Society of the Friends of the Blacks

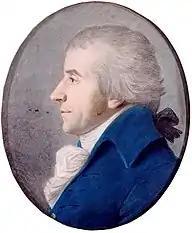
Jacques Pierre Brissot

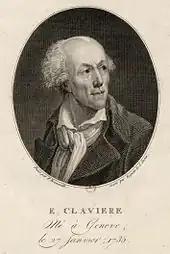
Etienne Claviere

Jacques Pierre Brissot organized the "Société des amis des Noirs" in February 1788. A follower of the Philosophes, Brissot's anti-slavery efforts were also due to his exposure to humanitarian activities on both sides of the Atlantic. In the United States, where he visited Philadelphia's constitutional convention following the American Revolution, he became absorbed by [Thomas Jefferson]'s humanitarian ideals as expressed in the Declaration of Independence. In England, Thomas Clarkson invited Brissot to attend a meeting of the Society for Effecting the Abolition of the Slave Trade. So enthused was Brissot that shortly thereafter he founded an abolitionist society in Paris. Its objectives were to suppress the slave trade and, at a later date, to attain equal rights for free persons of color. This was a class, generally in the French colonies, of persons of mixed French and African ancestry, generally born to French colonial fathers and mothers of African descent (some of whom were also of mixed-race.) The French-born or French Creoles extended them some rights, although not full equality to those of "pure" French descent.